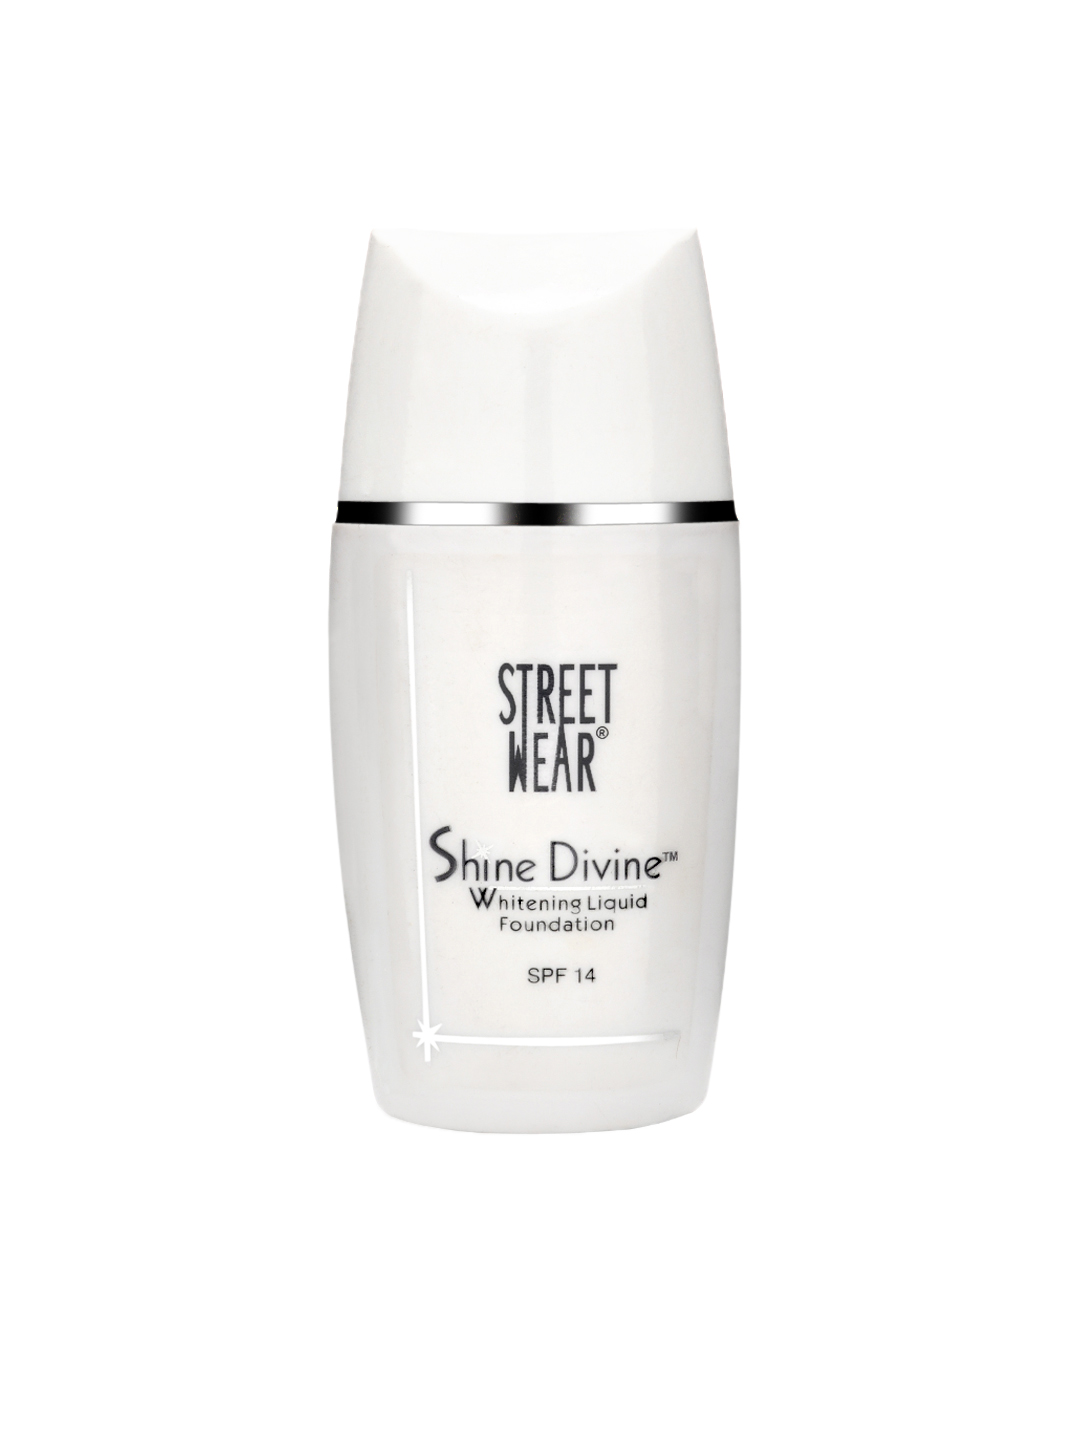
Streetwear Shine Divine Whitening Liquid Snow Foundation
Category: Personal Care / Makeup / Foundation and Primer
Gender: Women
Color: Skin
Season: Spring 2017
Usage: Casual